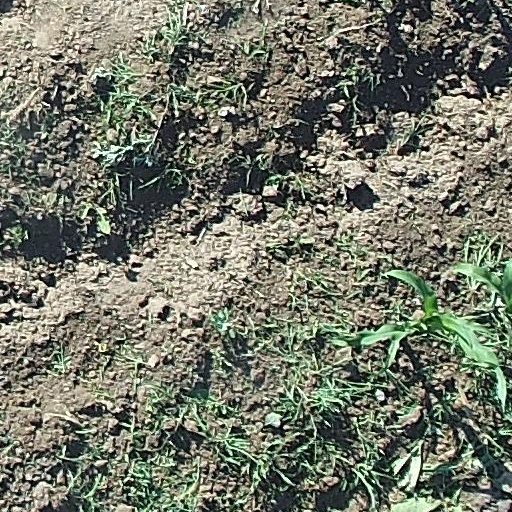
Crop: maize; corn